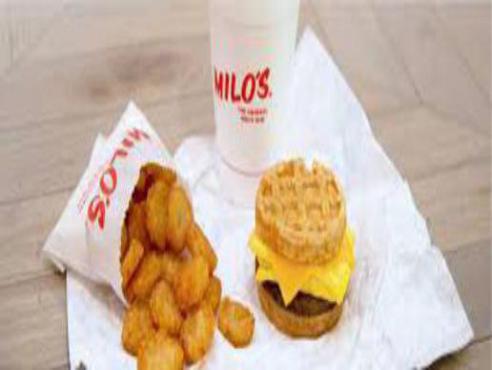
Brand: milo's hamburgers
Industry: Food